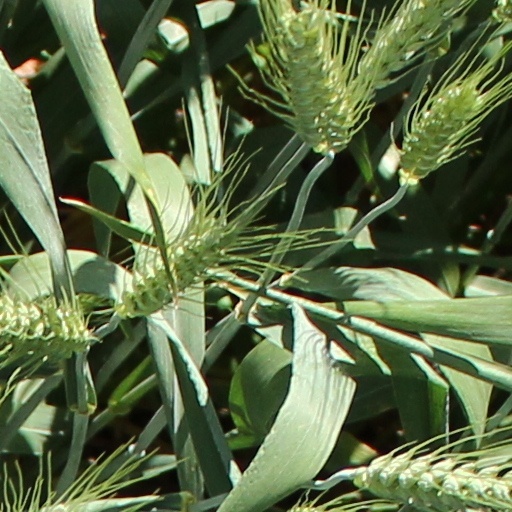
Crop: wheat